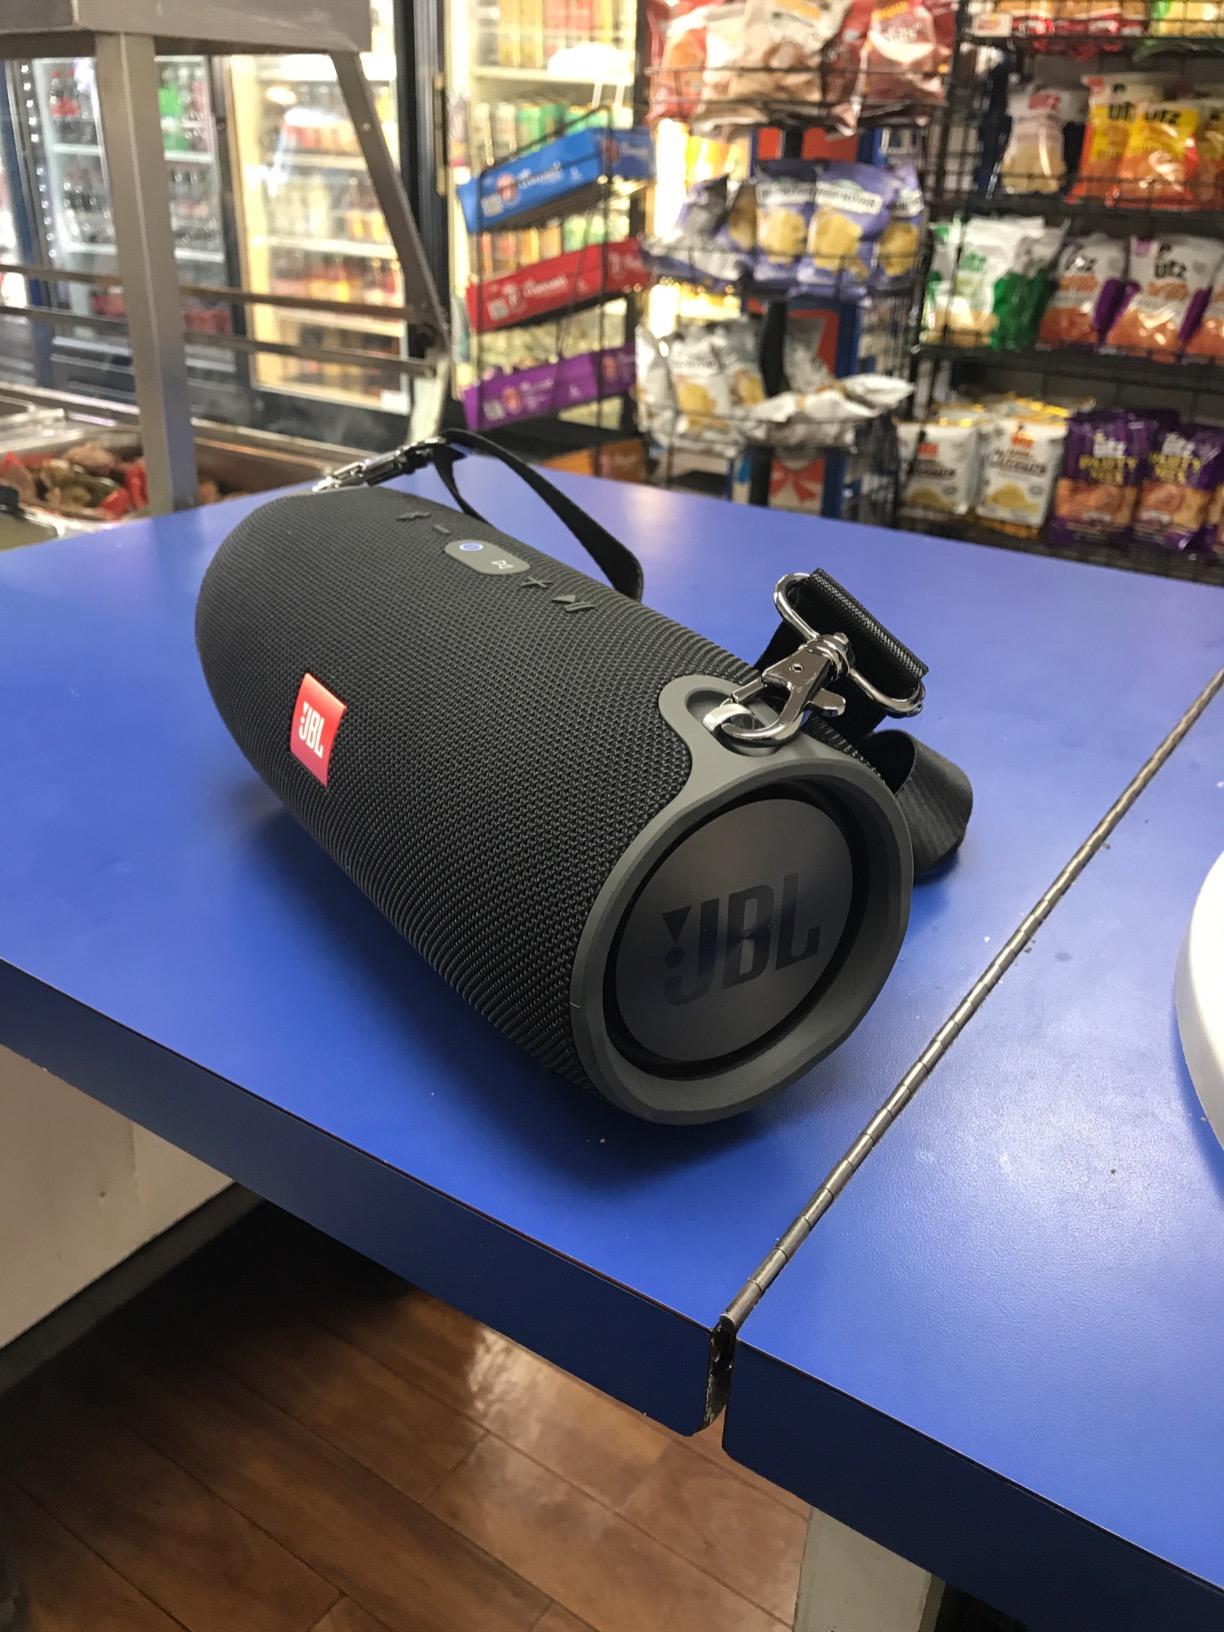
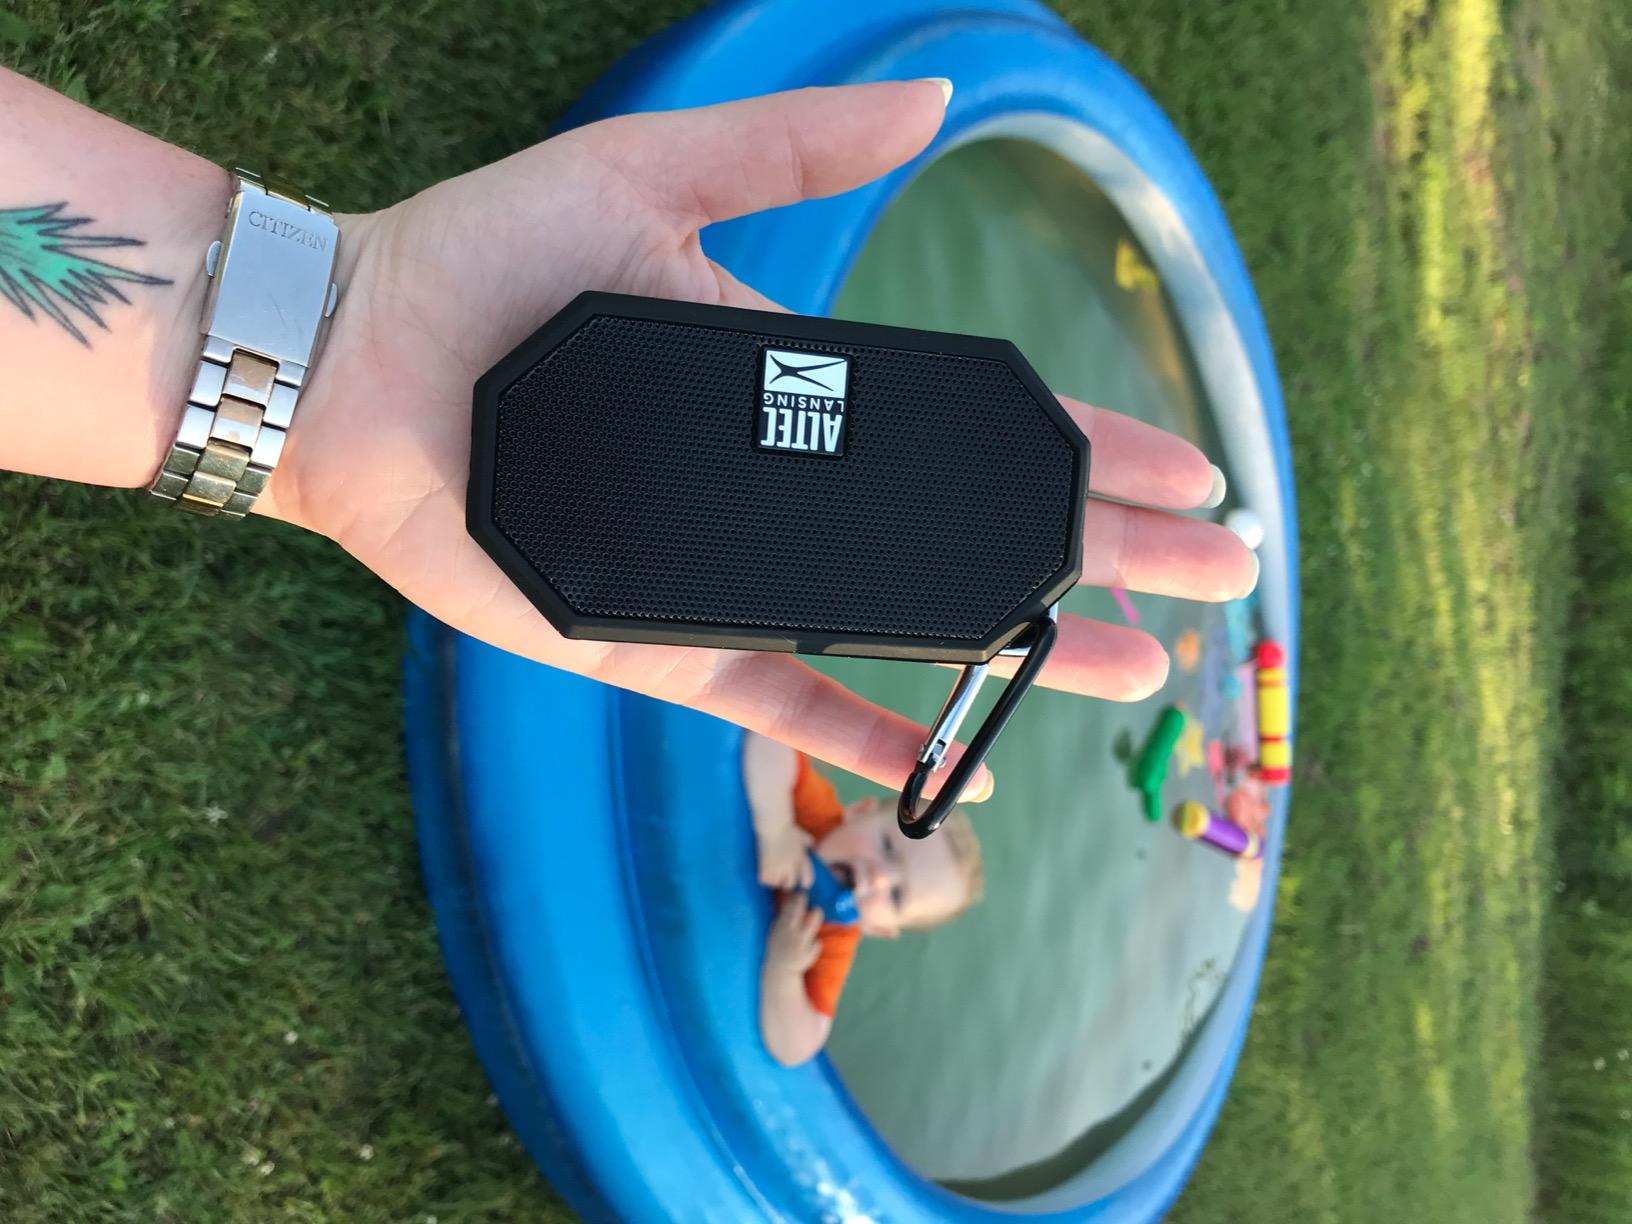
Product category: speaker
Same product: no